Hiram Paulding

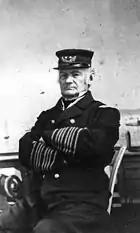
RAdm Paulding, commandant of the New York Navy Yard. (c. 1864–1865)

In 1844, Paulding was promoted to captain, and in 1845 he assumed command of for a three-year East Indian cruise and took command of that station with the departure of Commodore James Biddle for the United States. Between 1848 and 1852 he commanded in the Baltic, North, and Mediterranean Seas, then assumed command of the Washington Navy Yard.